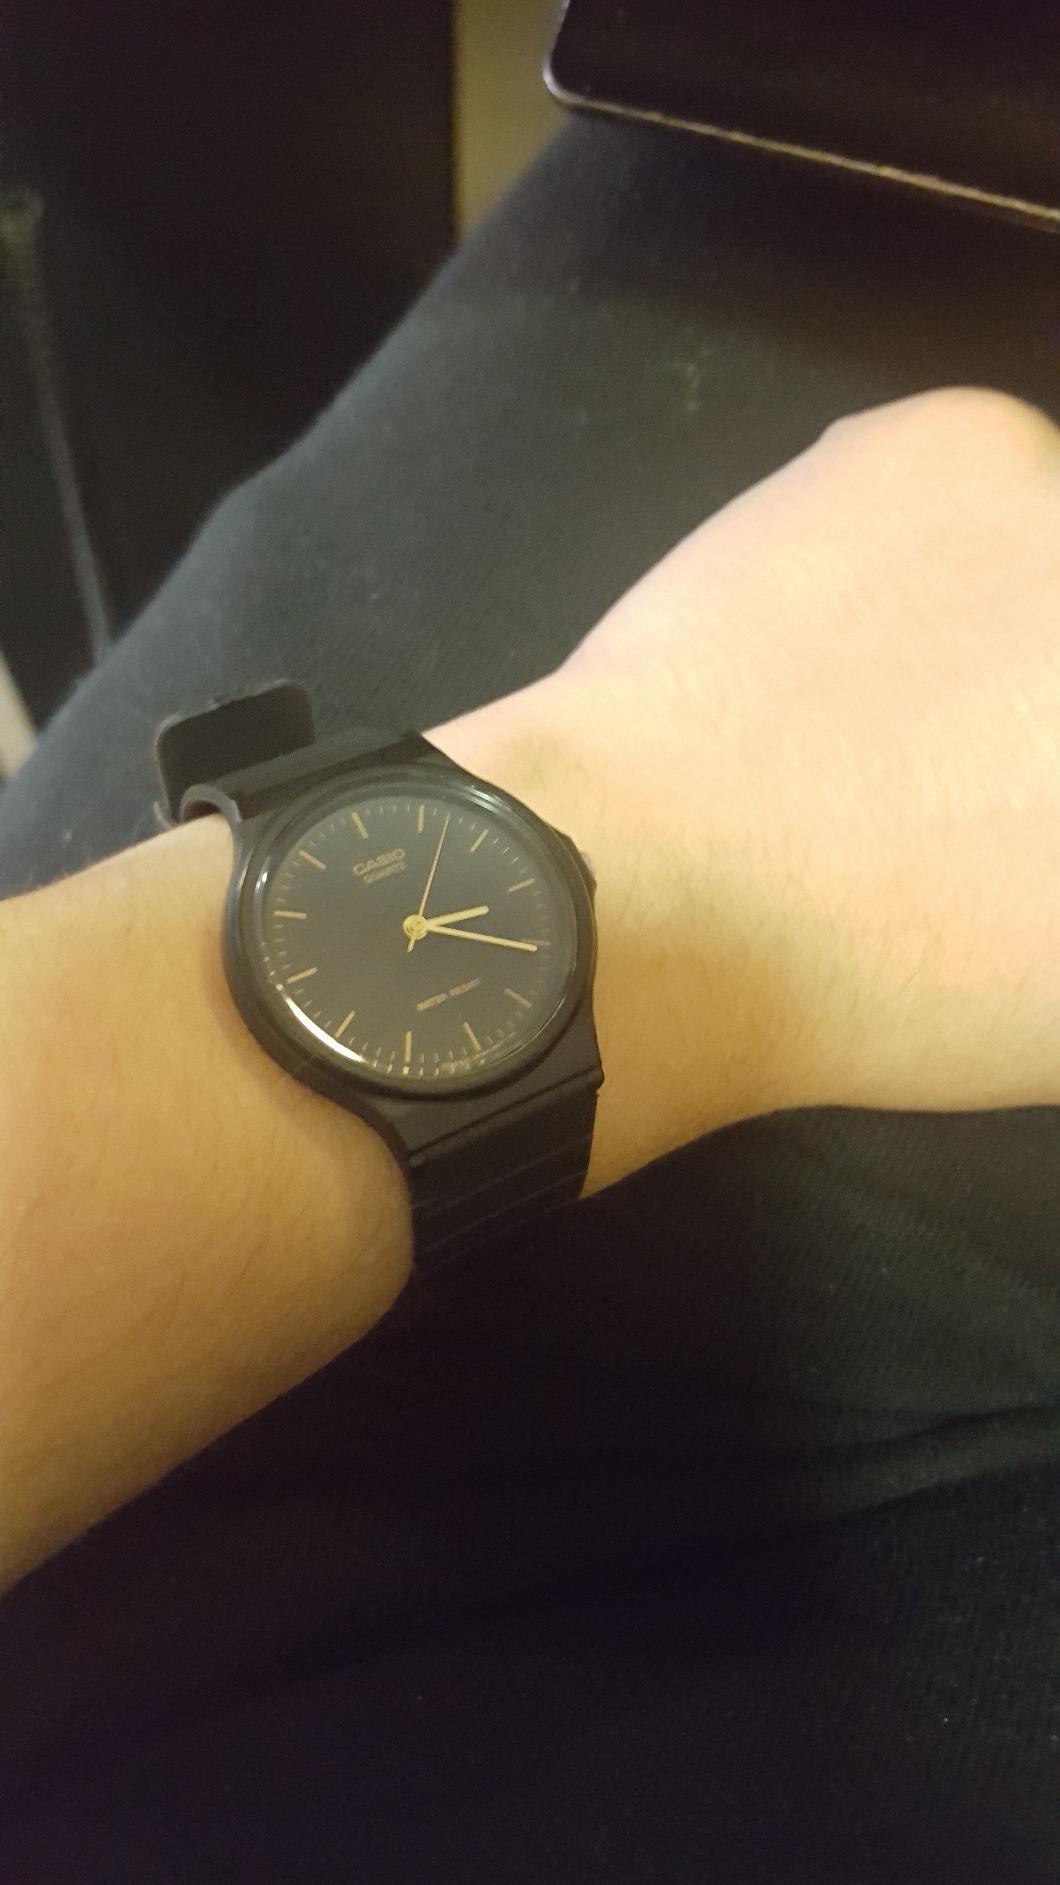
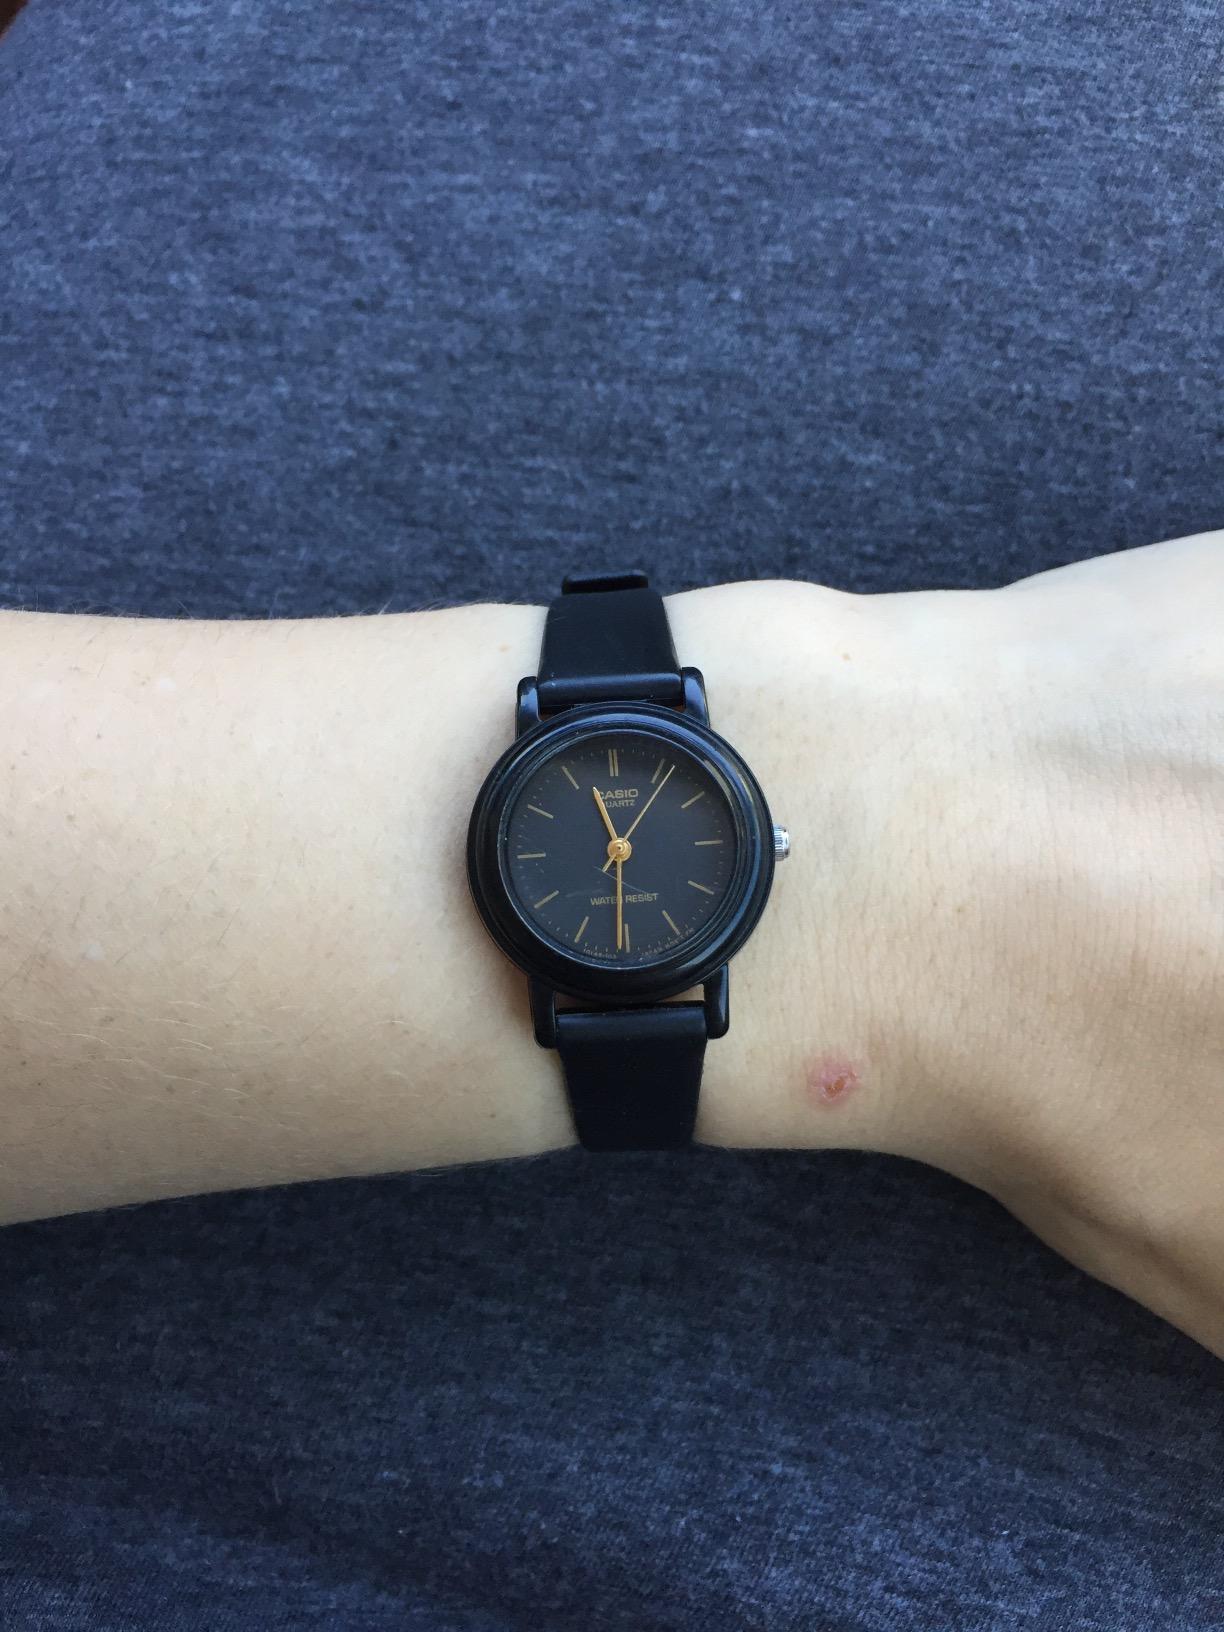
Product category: accessories_watch
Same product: no